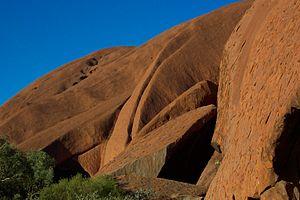
Uluru, aussi connu sous le nom d’Ayers Rock, est un inselberg en grès situé dans le Territoire du Nord, au centre de l'île principale de l'Australie. Il s'élève à 348 mètres au-dessus de la plaine. C'est un lieu sacré pour les peuples aborigènes Pitjantjatjara et Yankunytjatjara, à la base duquel ils pratiquent parfois des rituels et réalisent des peintures rupestres d'une grande importance culturelle. Ceci combiné à ses singularités géologiques et hydrologiques, ainsi qu'aux remarquables teintes qu'il peut prendre, en particulier au coucher du soleil, en a fait un des emblèmes de l'Australie, depuis sa découverte par les Occidentaux en 1873.